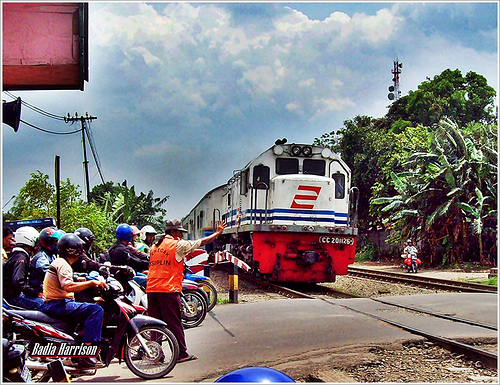
a number of people riding motorcycles near a train track

A red and white train passing by group of people on motorcycles.

Several motorcycles are watching a train pass by.

A group of people on a motorcyle waiting for a train to pass over a road.